Cassette Vision

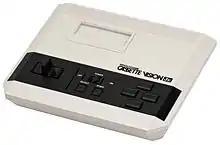
The Cassette Vision Jr., a cost-reduced and minimized version of the Cassette Vision released in 1983

Epoch had difficulty producing consoles and satisfying demand due to the costs of manufacturing them. In response, Epoch released the Cassette Vision Jr., a cost-effective remodel, on July 19, 1983. This version was priced at 5,000, far lower than the original model, and was designed specifically to be cheap and more affordable for consumers. The Cassette Vision Jr. retains most of the same features as the Cassette Vision, omitting the volume dial controller and having a redesigned keyboard layout to make certain games more intuitive to play. The Cassette Vision Jr. was successful for its low price point and lack of competition, and like its predecessor was commercially successful.